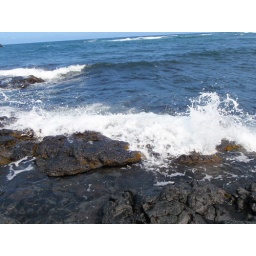
Black sand beach in kona